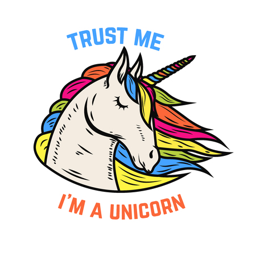
trust me i am an unicorn .